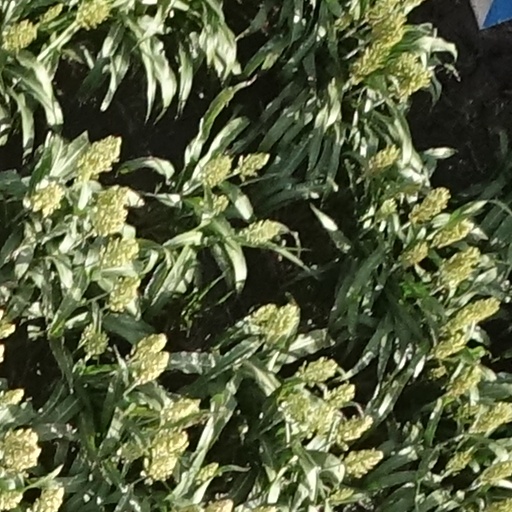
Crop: sorghum